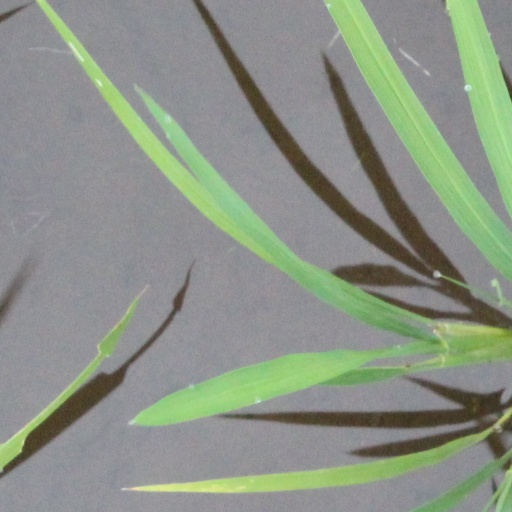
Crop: rice